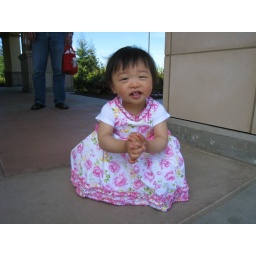
Isabelle in cute dress